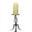
Label: lamp